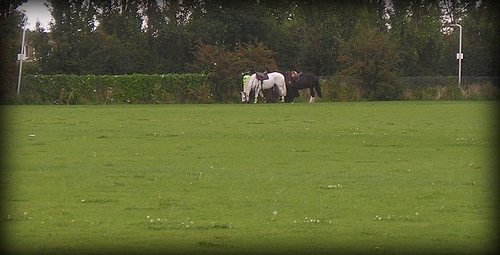
user: Given an image and a question. Answer the question in a short answer. Question: What type of place is this? Short Answer:
assistant: farm